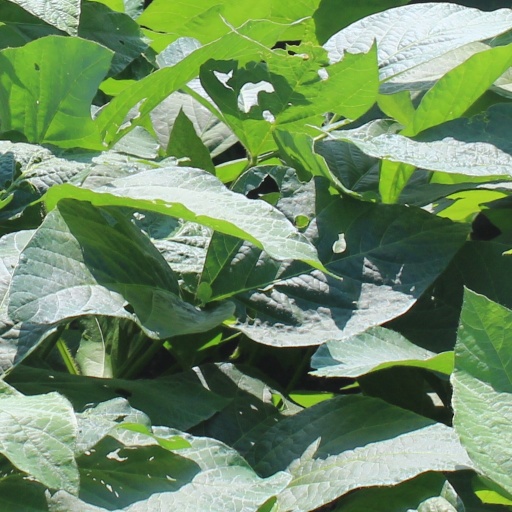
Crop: soybean